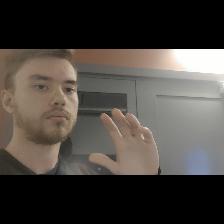
Label: Human